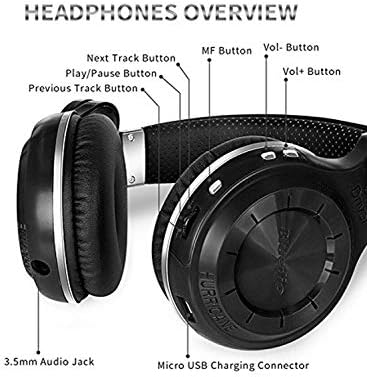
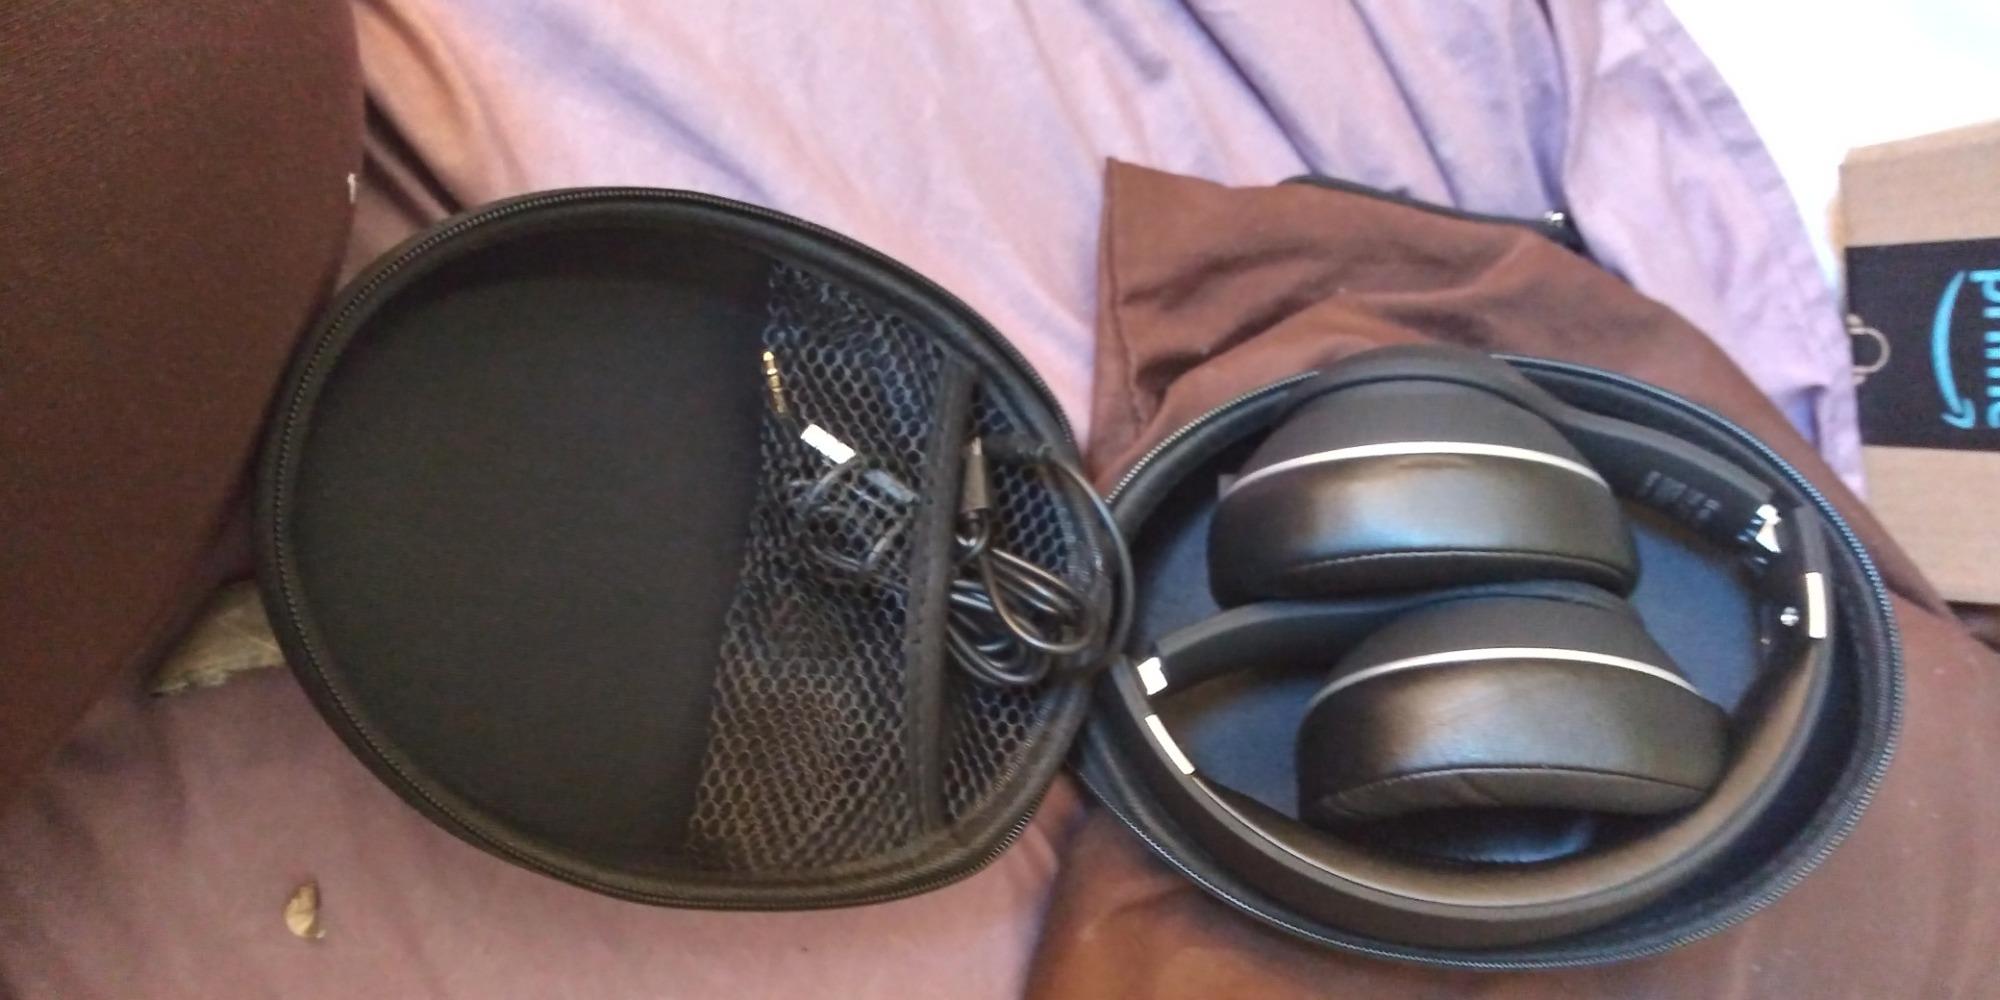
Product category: headphones
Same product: no